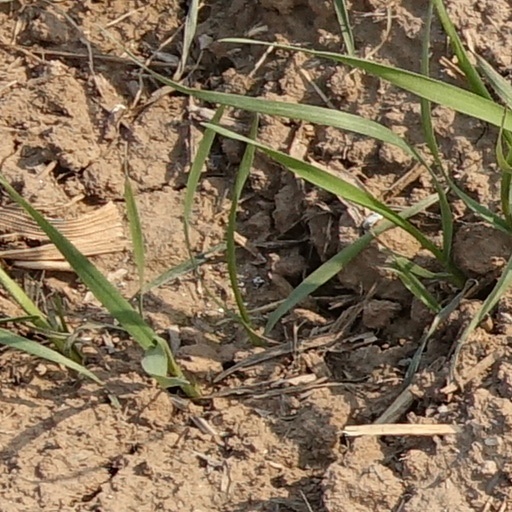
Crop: wheat